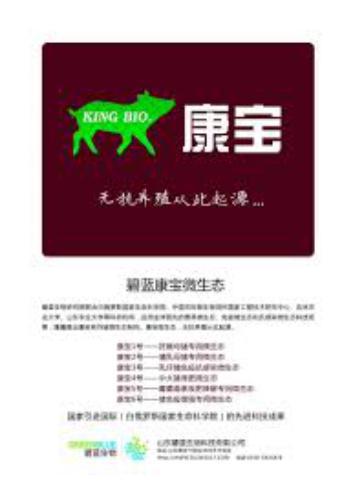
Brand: canbo
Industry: Necessities